Lancashire Aircraft Corporation

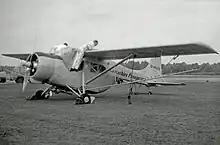
The sole Lancashire Prospector Mk.II G-ARDG at the 1960 Farnborough Airshow, fitted with spray bars.

In October 1958 Samlesbury Engineering formed a subsidiary named in memory of its parent's recently closed sibling, Lancashire Aircraft Company Ltd. The directors were Eric Rylands (chairman), Sir Wavell Wakefield and David Gaunt.